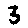
Label: 3